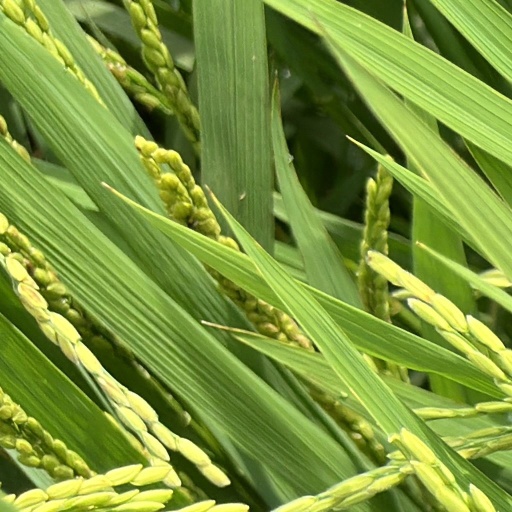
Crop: rice